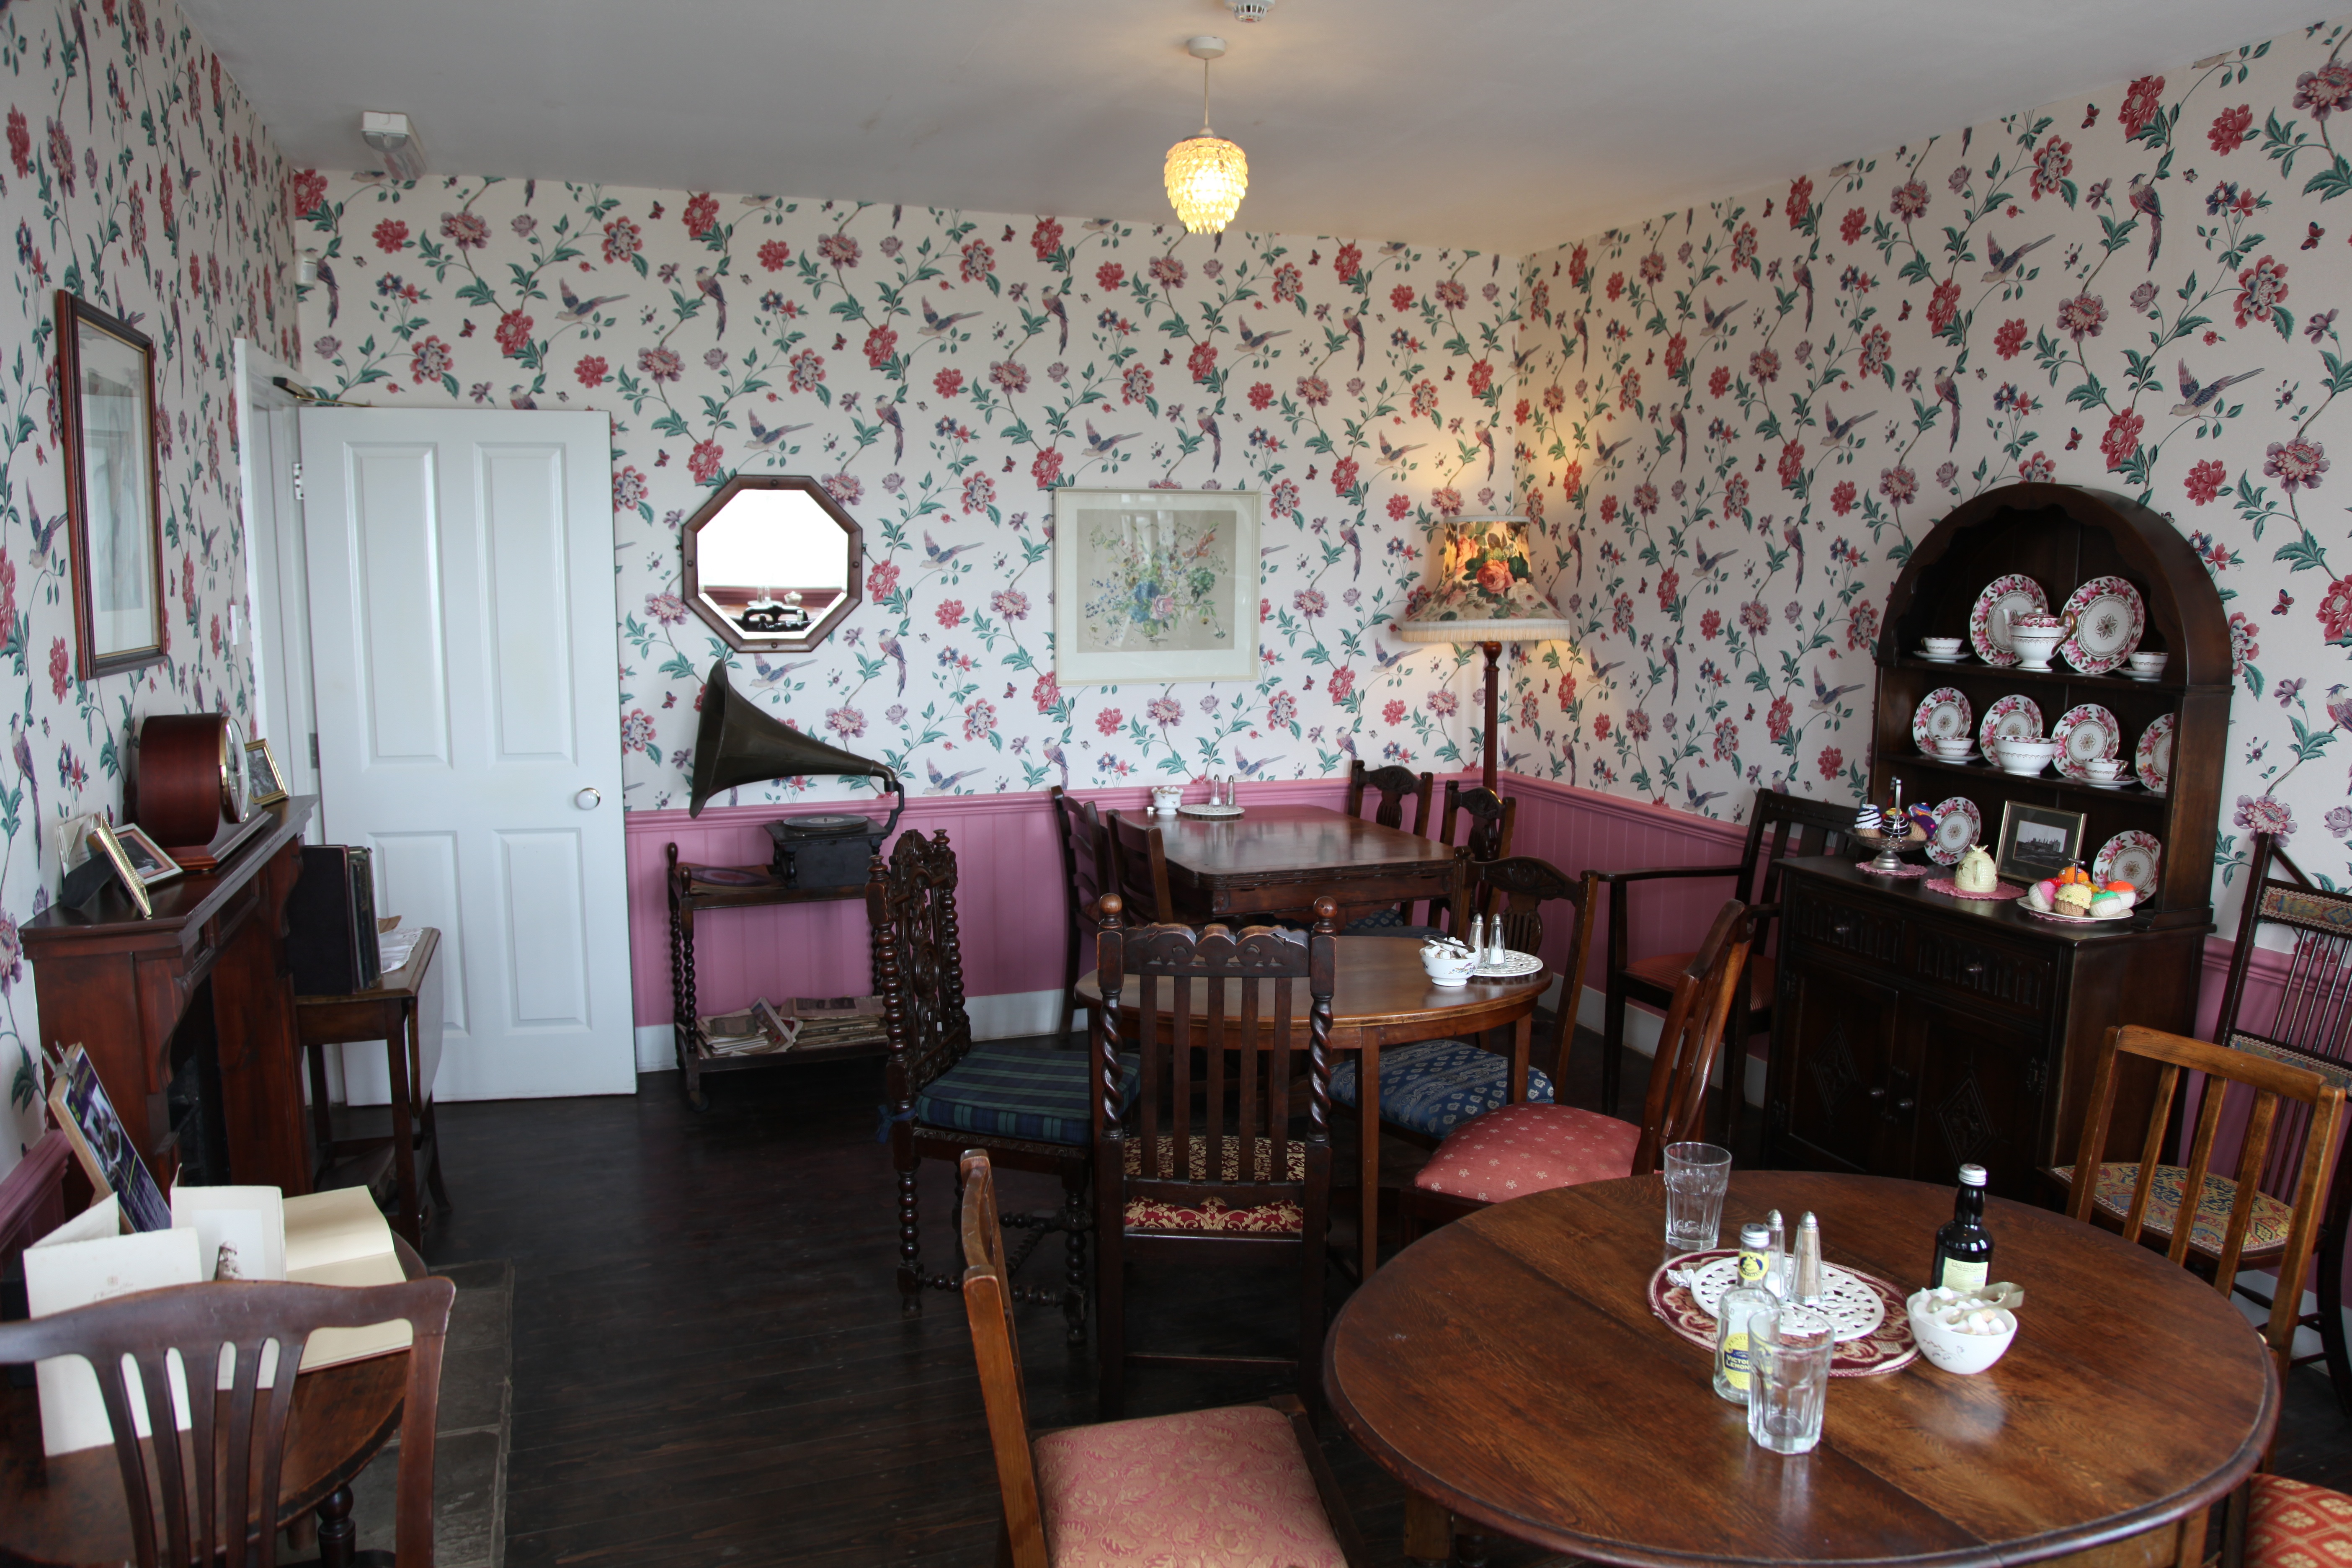
cafe, coffee, vintage, antique, retro, tea, restaurant, cup, cozy, living room, room, decor, tea room, interior design, indoors, estate, dining room